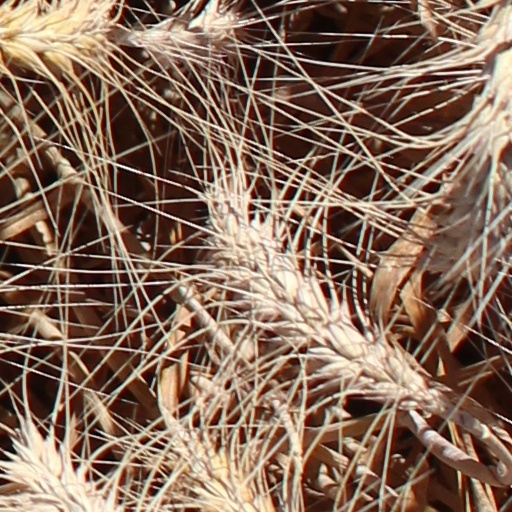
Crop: wheat